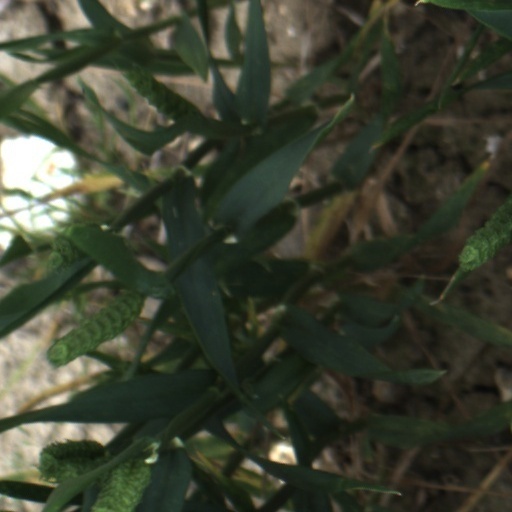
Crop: wheat